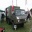
Label: ambulance